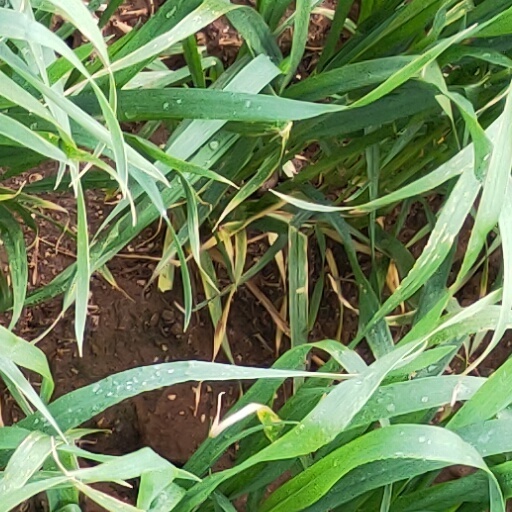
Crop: wheat